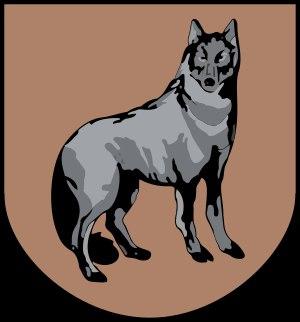
Wilkowice est la principale bourgade de la gmina Wilkowice. Cette communauté villageoise est située dans le Powiat de Bielsko-Biała et la région de la voïvodie de Silésie, au sud de la Pologne.